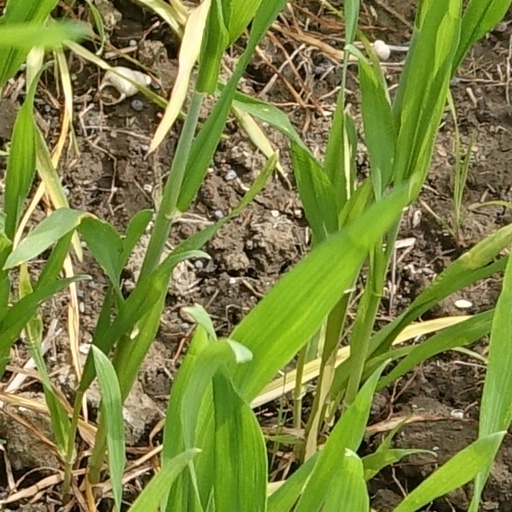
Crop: wheat